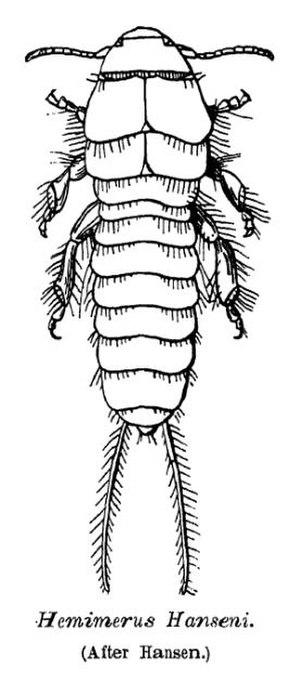
Les Hemimeridae sont une famille d'insectes dermaptères d'Afrique vivant sur des Rongeurs.